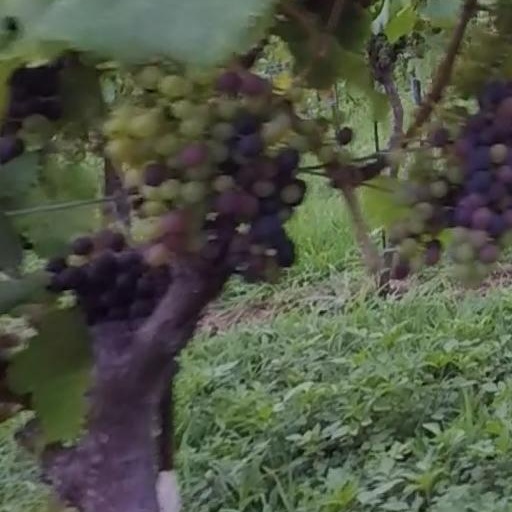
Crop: grape